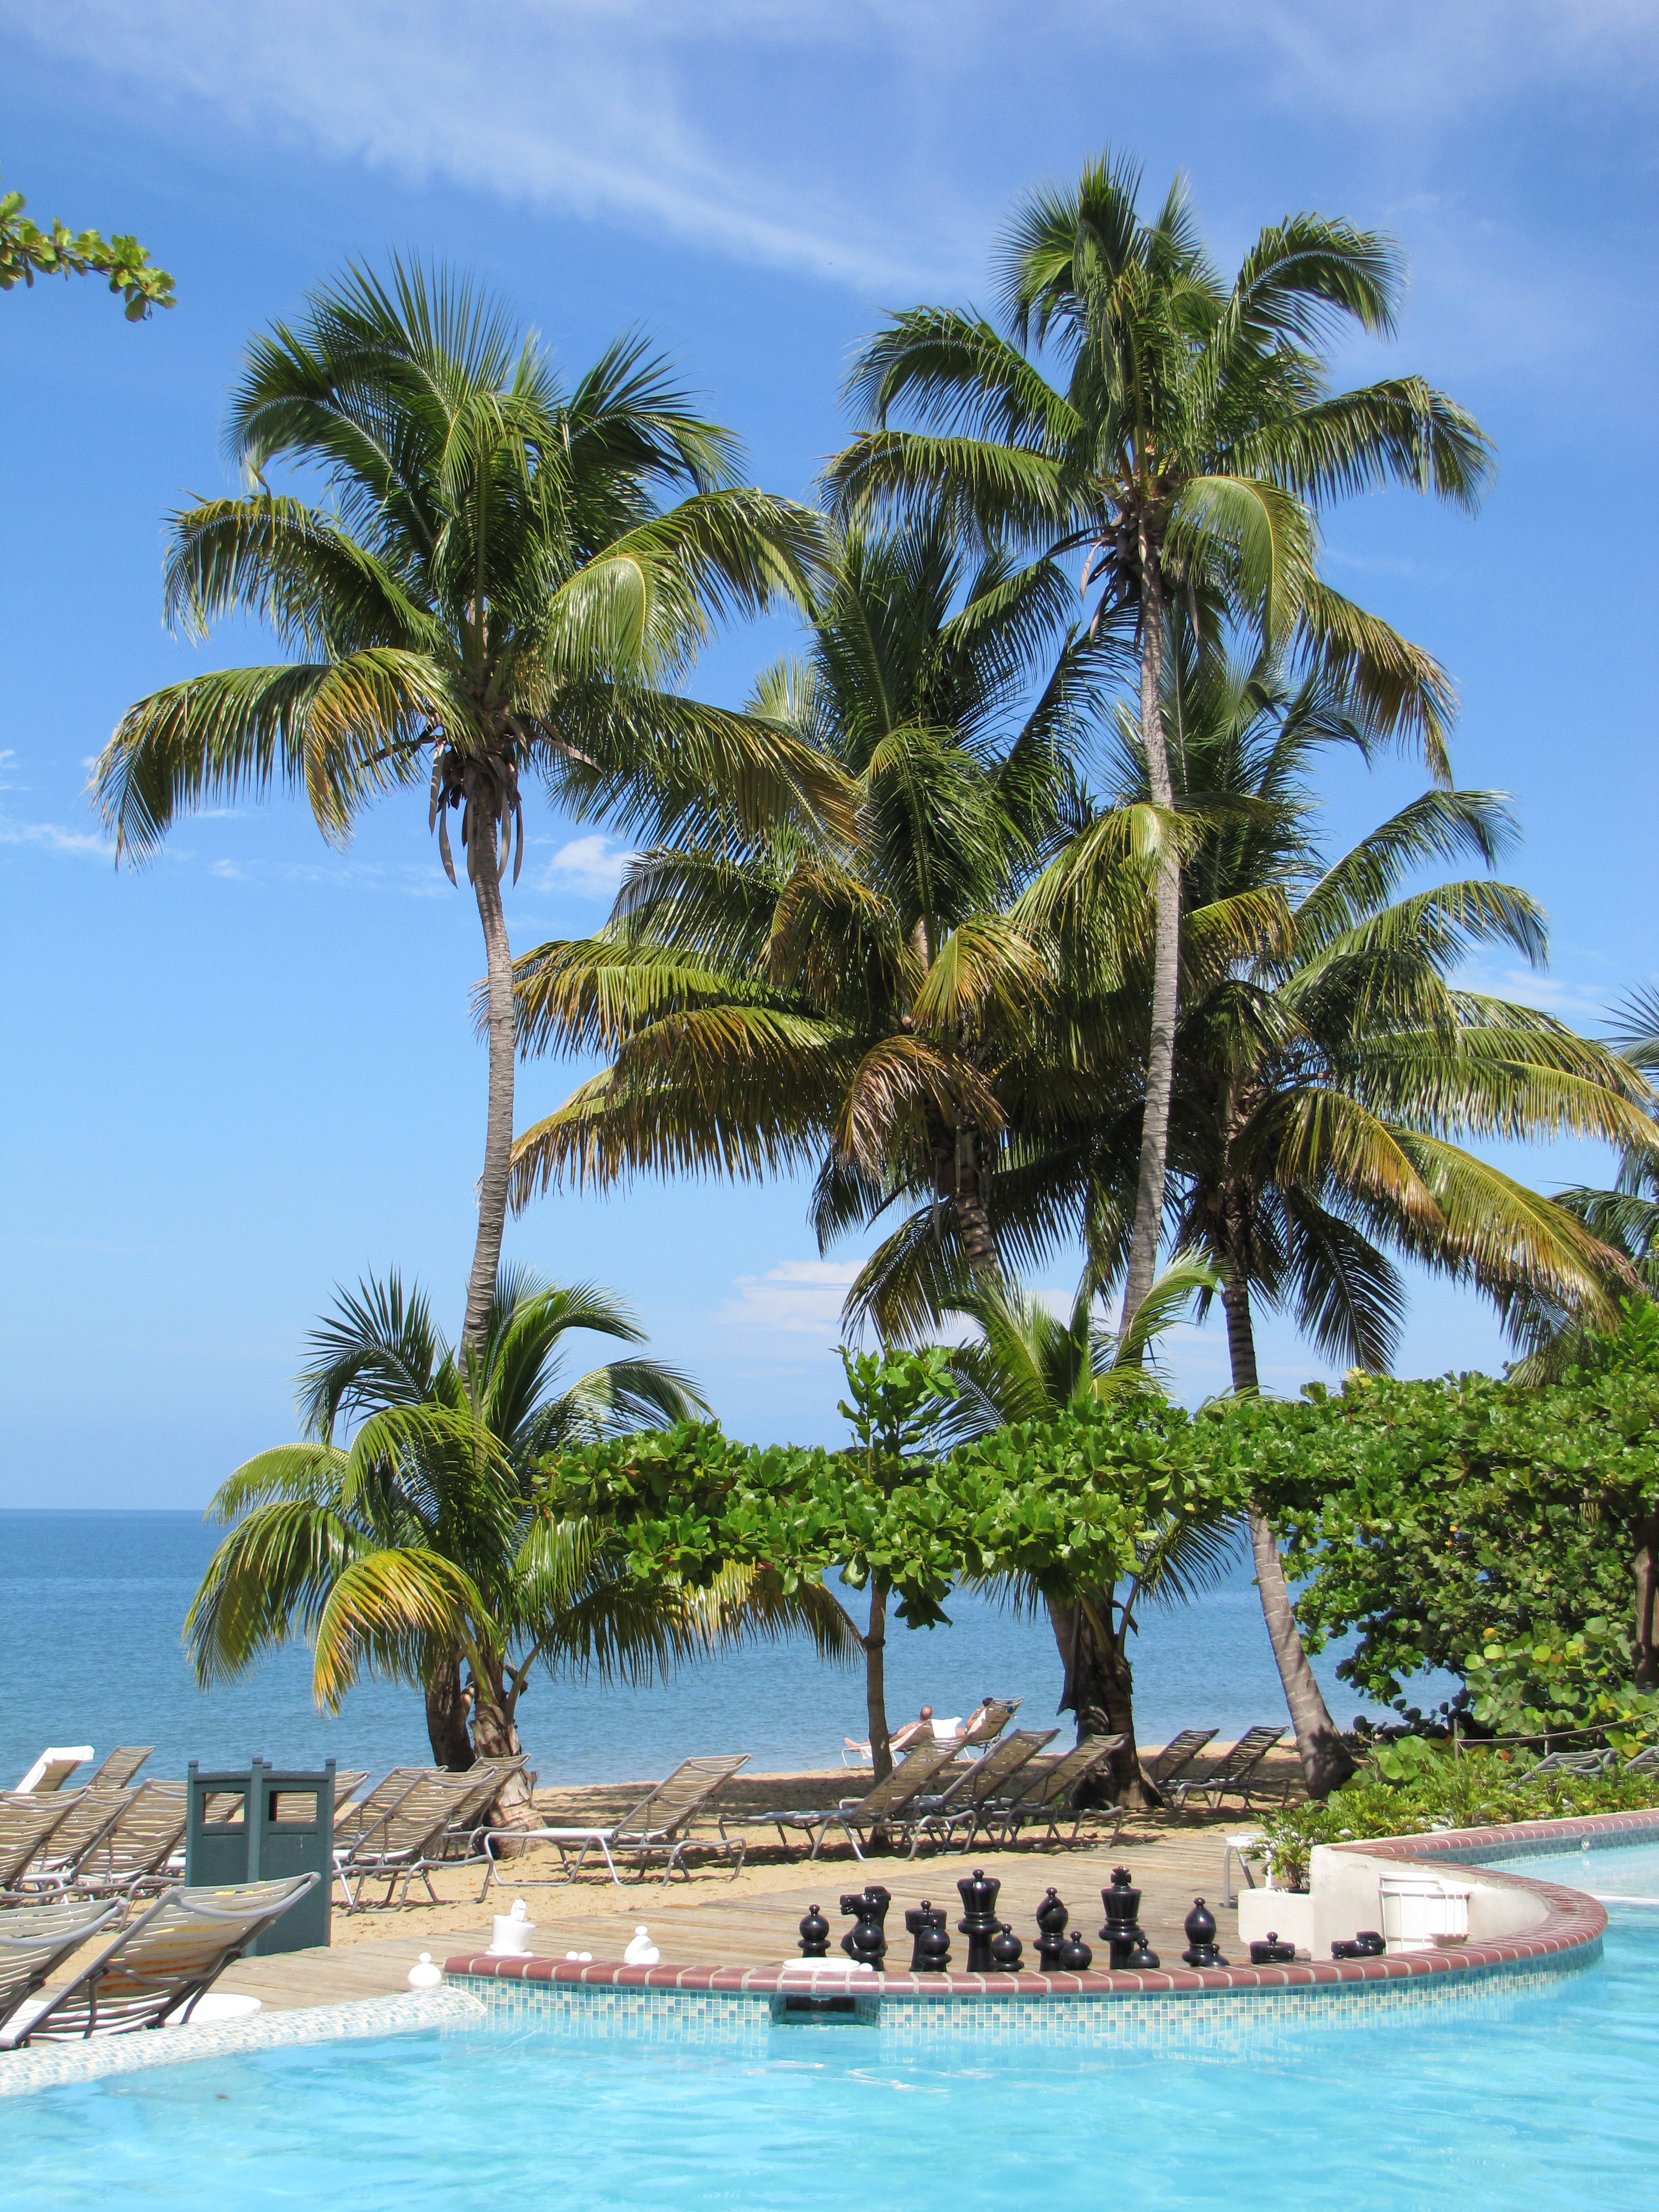
sea, coast, tree, water, ocean, plant, sky, palm tree, summer, vacation, pool, swimming pool, tropical, lagoon, bay, island, tourism, leisure, resort, caribbean, palm trees, tropics, arecales, coastal and oceanic landforms